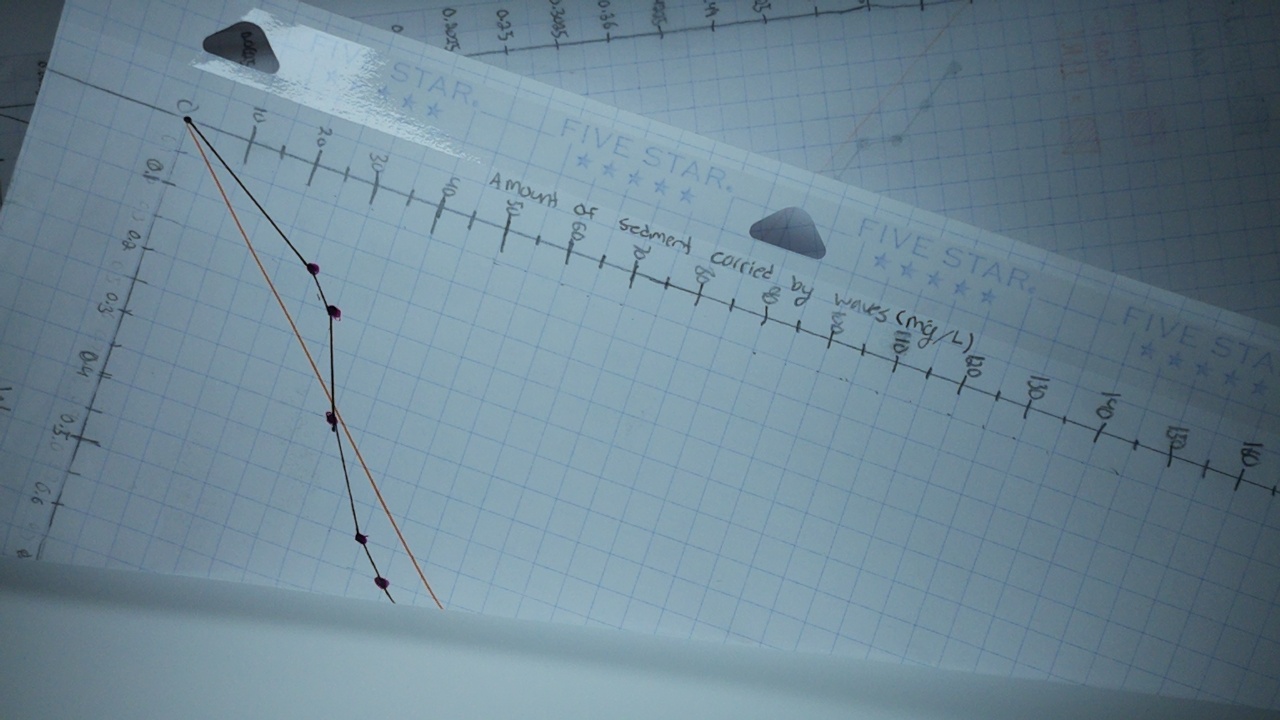
Label: recycle